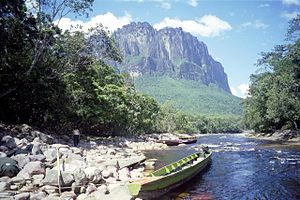
Canaima nationalpark
Canaima, Venezuela
Canaima nationalpark er beliggende i Gran Sabana, i staten Bolívar i den sydøstlige del af Venezuela. I syd grænser nationalparken op til Brasilien og Guyana.